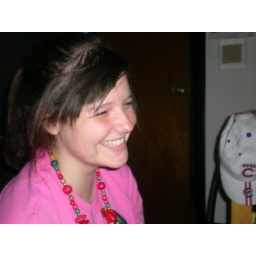
03/26/08. i'm sleeping over at lisa's house because we don't have electricity atm. I LOVE CANDID PIX